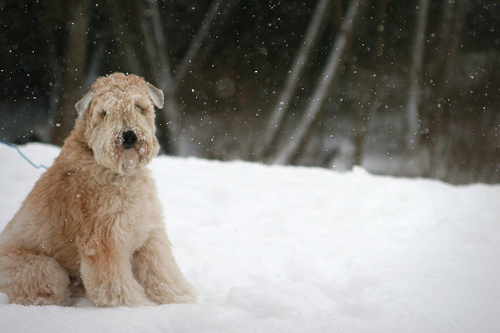
Animal: dog
Breed: wheaten_terrier